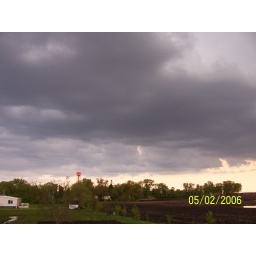
Thats our water tower in the distance